Wildlife Conservation Trust

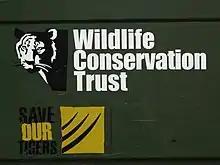
Wildlife Conservation Trust - Save Our Tigers

WCT’s Conservation Behaviour division undertakes in-depth studies that help chart evidence-driven interventions for community engagement in conservation. Using a multi-disciplinary framework, including economics, psychology, and sociology, the team evaluates and compares existing policies and practices, assesses their impact, and drafts white papers that suggest optimal measures grounded in contemporary public policy design models. WCT has partnered with Google Research India on its AI for Social Good research programme for predicting human-wildlife conflict in the state of Maharashtra using AI.